Stefan Czarniecki

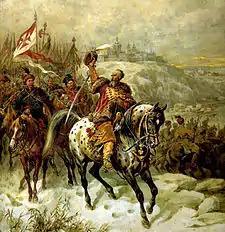
"Czarniecki near Płock", painting by Juliusz Kossak

For the next several years he would serve on the hostility-plagued south-eastern border, where he made his home in the city of Illńce. In 1644 under Koniecpolski he took part in the battle of Ochmatów where Commonwealth forces dealt a crushing defeat to Toğay bey's (Tuhaj Bej) Tatars. He served as one of seven pułkowniks in Koniecpolski's army, and once again his cavalry unit charge proved to be a decisive moment of the battle, bringing him much fame. That year he also became a regimentarz in his own light cavalry unit, but he still held the rank of a porucznik of hussars.